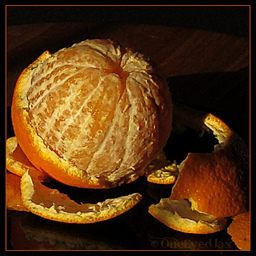
Label: peels